Belime

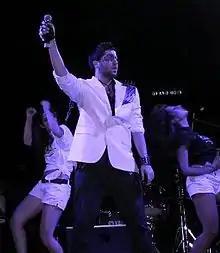
Belime at the 2010 Hamra Streets Festival

In April 2011, Belime announced on his Facebook page that he will be touring Lebanon as of May 2011, with his first concert being at the Tripoli International Half Marathon 2011, where he headlined along with Michel Azzi and Brigitte Yaghi. The tour was themed after the revolutions that occurred around the Middle East not long before the beginning of his tour. During the tour, Belime introduced a new track into his repertoire titled "Dice" which he has announced will be the first single off his next album.